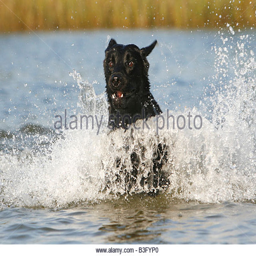
animal runs into the water